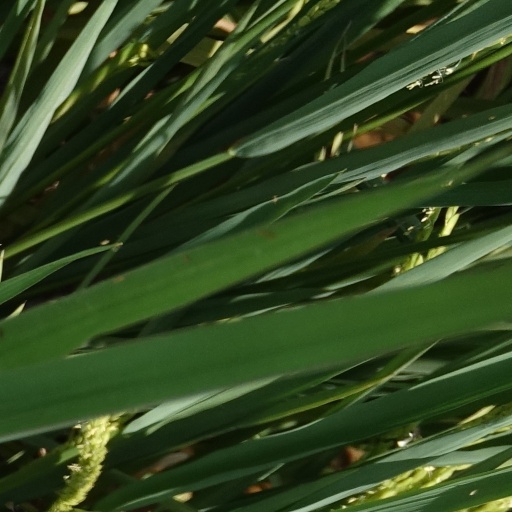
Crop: rice